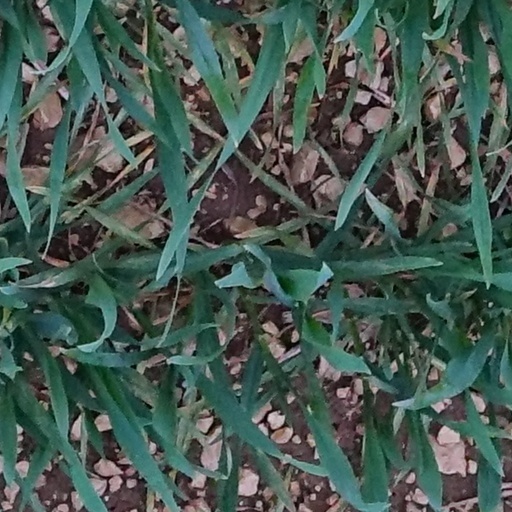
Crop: wheat